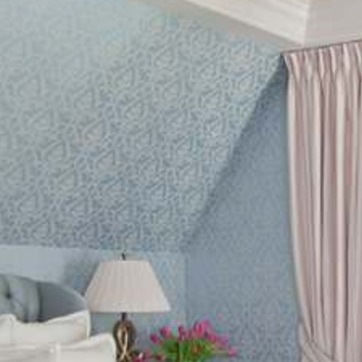
Material: wallpaper